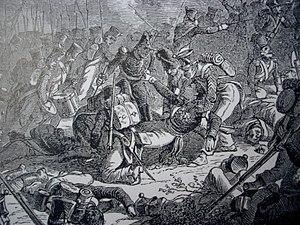
César Charles Étienne Gudin de la Sablonnière, dit Charles Étienne Gudin, comte de l'Empire, né le 13 février 1768 à Montargis dans le Loiret et mort le 22 août 1812 à Smolensk, est un général français de la Révolution et de l'Empire. Condisciple de Napoléon Bonaparte à l'école de Brienne, il fait carrière dans l'armée de l'Ancien Régime puis de la Révolution. Il devient général de division en 1800 et obtient sous le Premier Empire le commandement d'une division sous les ordres du maréchal Davout. Il se distingue aux batailles d'Auerstaedt, d'Eylau, d'Eckmühl et de Wagram où il fait preuve de talents de tacticien. Le général Gudin est mortellement blessé par un boulet de canon à la bataille de Valoutina Gora pendant la campagne de Russie, le 19 août 1812.
La bataille de Valoutina Gora, également appelée bataille de Loubino par les Russes, se déroule le 19 août 1812 à Valoutina Gora, lors de l'invasion de la Russie par les Français. Elle oppose les troupes françaises du maréchal Michel Ney à l'arrière-garde russe du général Michel Barclay de Tolly, deux jours après la bataille de Smolensk. Pendant les combats qui ont lieu sur la rive nord du fleuve Dniepr, les forces russes en retraite sur la route de Moscou sont attaquées frontalement par le corps du maréchal Ney. La situation est extrêmement délicate pour Barclay de Tolly dont les effectifs, en partie dispersés dans une zone boisée et marécageuse, risquent à tout moment d'être coupés et anéantis.